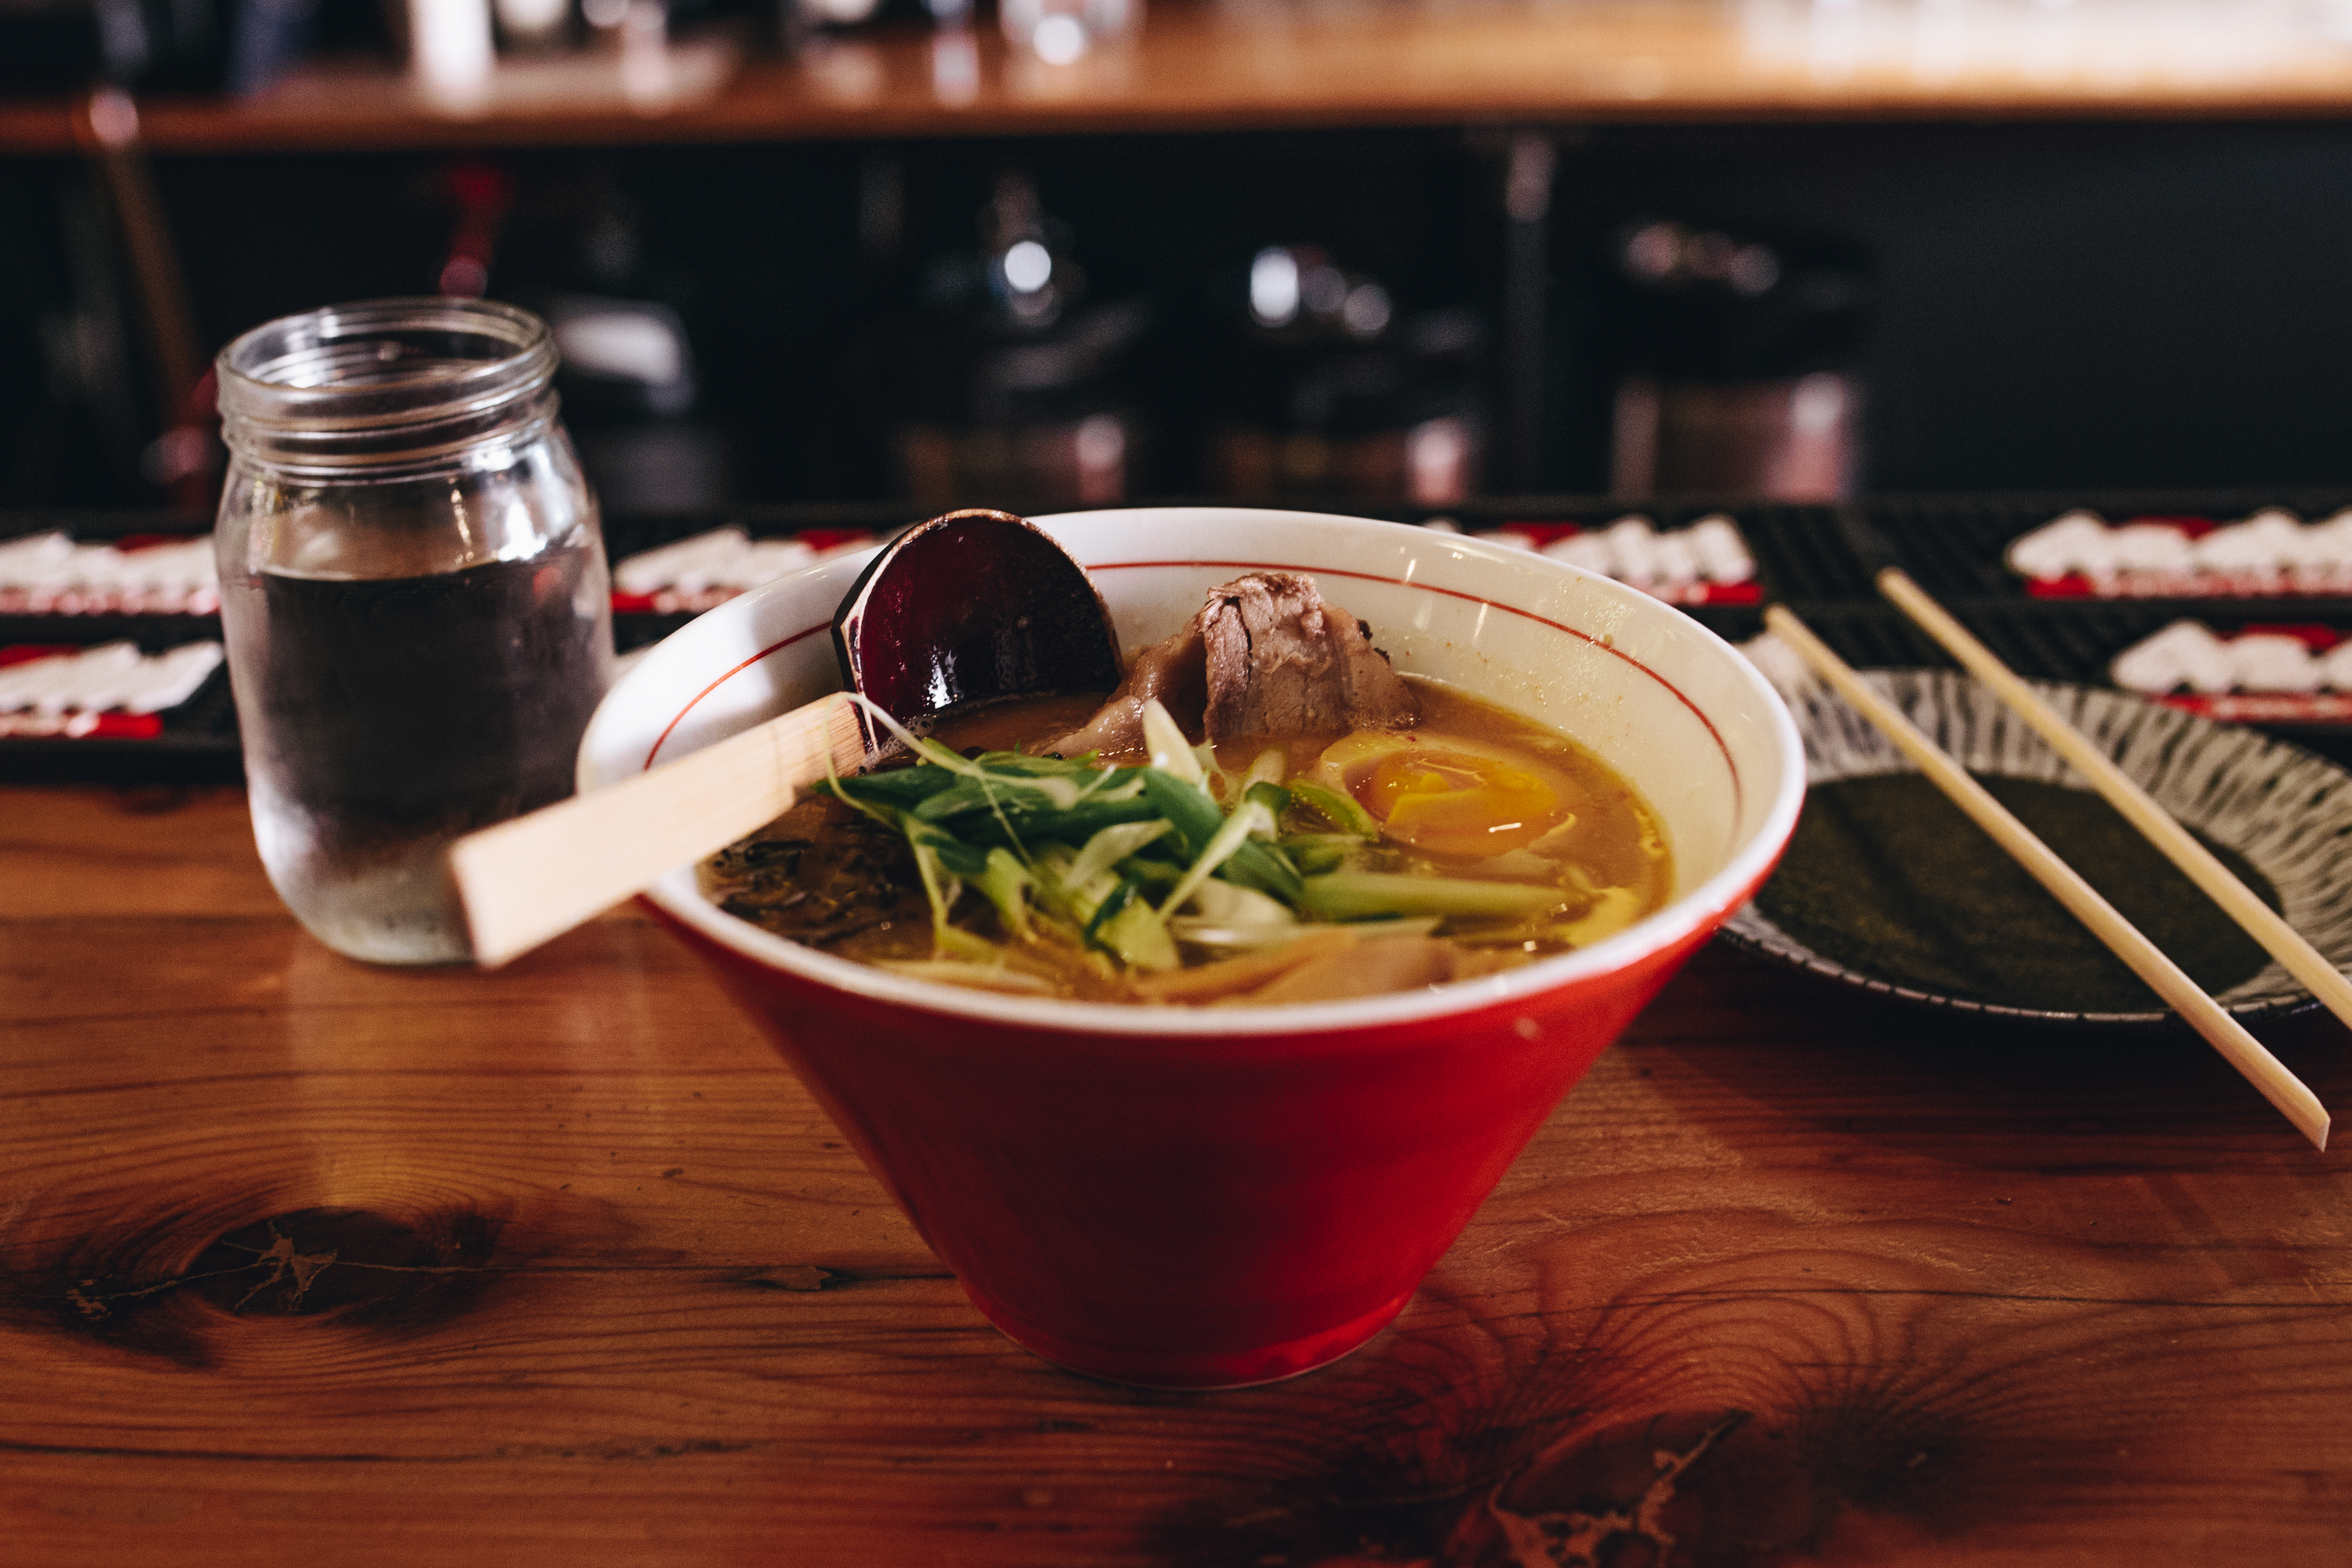
table, restaurant, bowl, dish, meal, food, lunch, cuisine, soup, tableware, spoon, noodle, asian food, dinner, hot, ramen, supper, sense